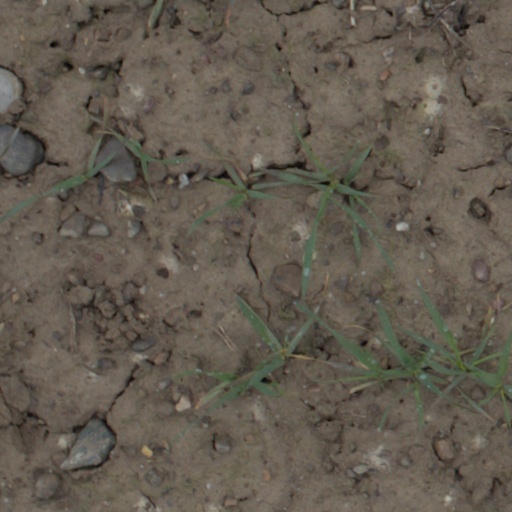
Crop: wheat